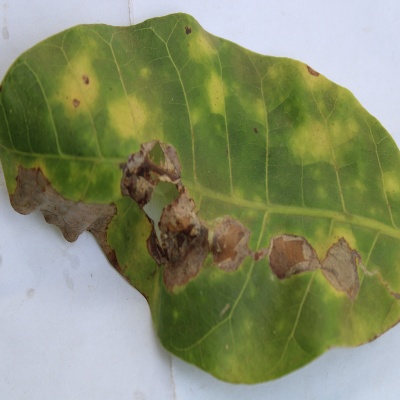
Crop: Cashew
Condition: anthracnose